Membership and support of the English Defence League

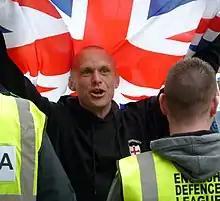
A participant in an EDL rally in Newcastle

While the white working classes felt increasingly rejected by the mainstream left, they also perceived it as expressing very visible support for cultural minorities. EDL supporters expressed the view that mainstream politicians of both the centre-left and centre-right had been "seduced by the image of 'the exotic'", wanting to "embrace 'diversity' and cultural novelty" while presenting themselves as "cutting-edge, forward-looking, open, cosmopolitan and progressive". To this end—EDL supporters believed—mainstream politicians had encouraged immigration and multiculturalism while coming to loathe white working-class culture, pushing it "from the centre of English society and culture to the margins." They believed that public policy increasingly favoured minorities—whether they be LGBT people, ethnic minorities, or religious minorities—by using affirmative action employment, drives to "diversify" workforces, or favourable media coverage, and that the state had encouraged these groups to present themselves as victims. EDL supporters believed that the heterosexual white working class were left as the only cultural group in the UK that lacked vocal political representation.